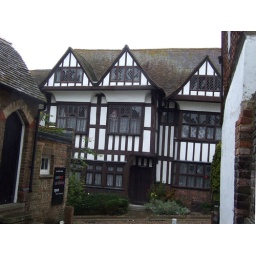
Medieval timber framed house in old Rye's most celebrated street